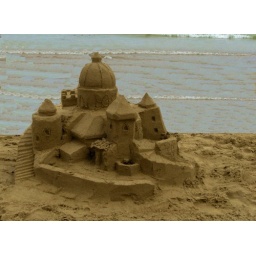
castello di sabbia in riva al mare sand castle close the sea italy